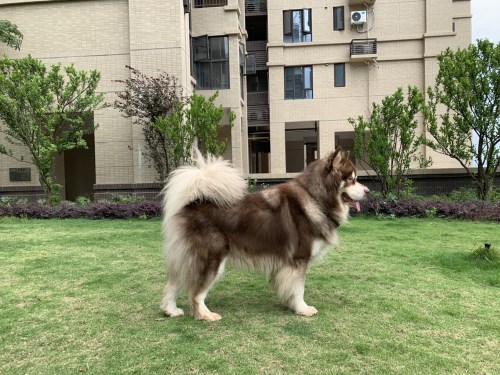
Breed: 1324-n000004-malamute